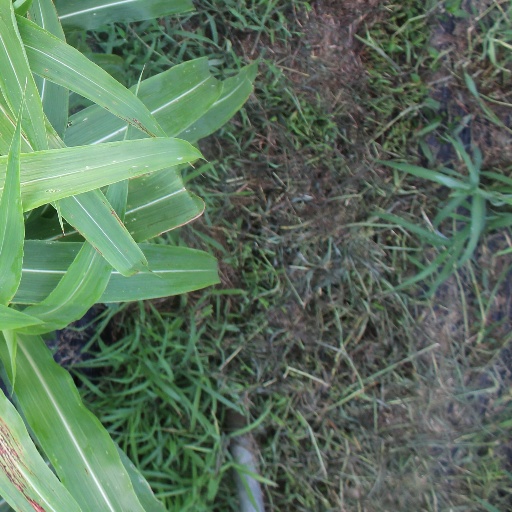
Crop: sorghum